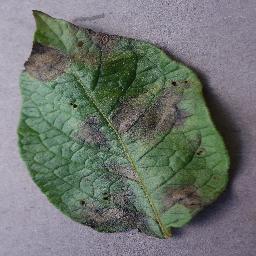
Label: Potato___Late_blight